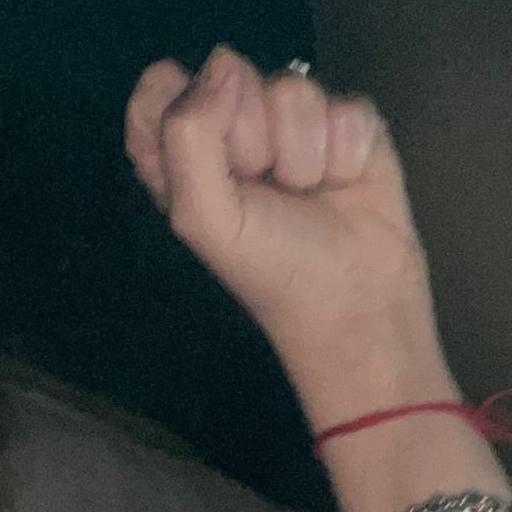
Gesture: fist